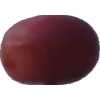
Label: pink_grape